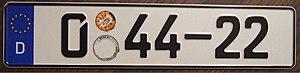
La plaque d'immatriculation allemande est un dispositif permettant l'identification des véhicules du parc automobile allemand.
En Allemagne, les plaques d'immatriculation diplomatiques pour véhicules automobiles sont attribuées aux détenteurs de documents diplomatiques et elles diffèrent dans leur construction des plaques d'immatriculation dites ordinaires.